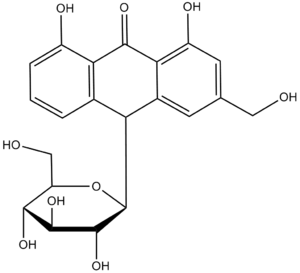
L'aloïne, aussi connue sous le nom de barbaloïne, est un composé amer de couleur jaune-marron. Il est présent dans l'exudat d'au moins 68 espèces d'aloès à des concentrations variant de 0,1 à 6,6%m des feuilles sèches.